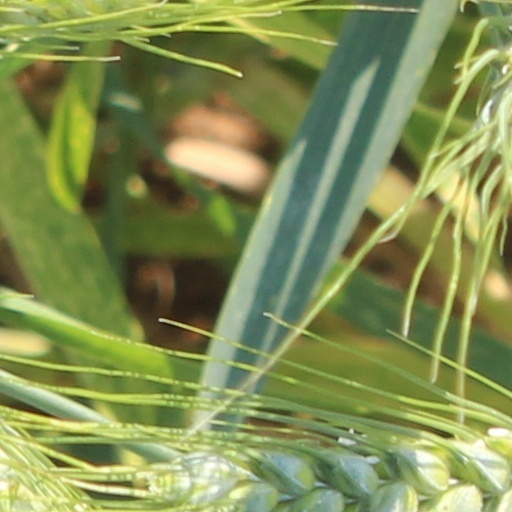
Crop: wheat